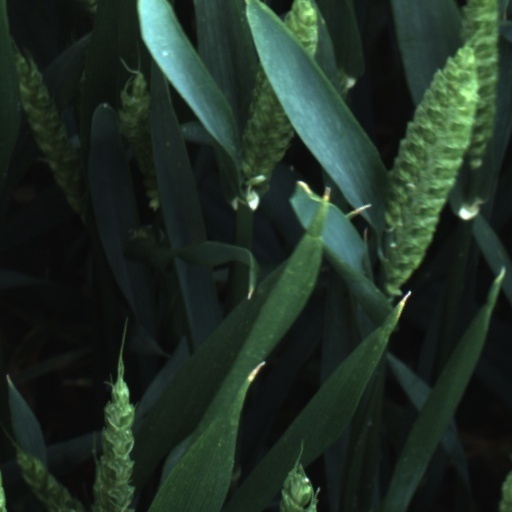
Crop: wheat